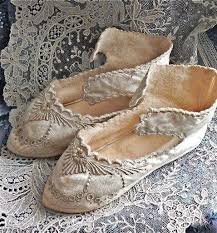
Waste category: shoes